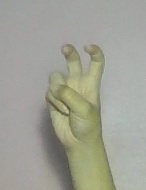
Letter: toot